2008 Imphal bombing

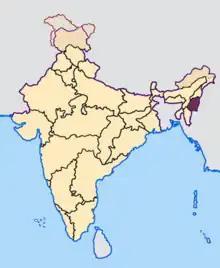

In the 2008 Imphal bombings, at least 17 people were killed and more than 30 were injured on 21 October 2008.